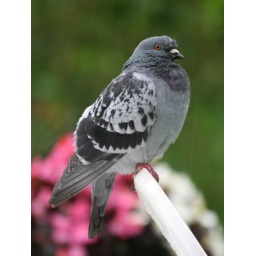
Pigeon in the rain. A feral pigeon sitting on the back of a garden chair in the rain!